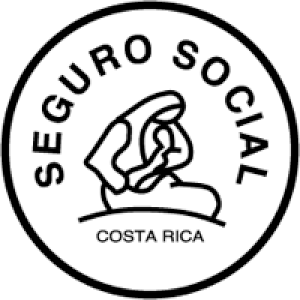
Costa Rica / Demografi / Sundhedsvæsen
Caja Costarricense de Seguro Social Logo
Costa Rica, officielt Republikken Costa Rica er et land i Mellemamerika. Landet grænser op til Nicaragua mod nord, Panama mod sydøst, Stillehavet mod vest, det Caribiske Hav mod øst og Ecuador ved den sydlige del af øen Isla del Coco. Hovedstaden og den største by er San José med cirka en tredjedel af landets befolkning i storbyområdet. Costa Rica er et stabilt demokrati med en god økonomi sammenlignet med andre lande i regionen.